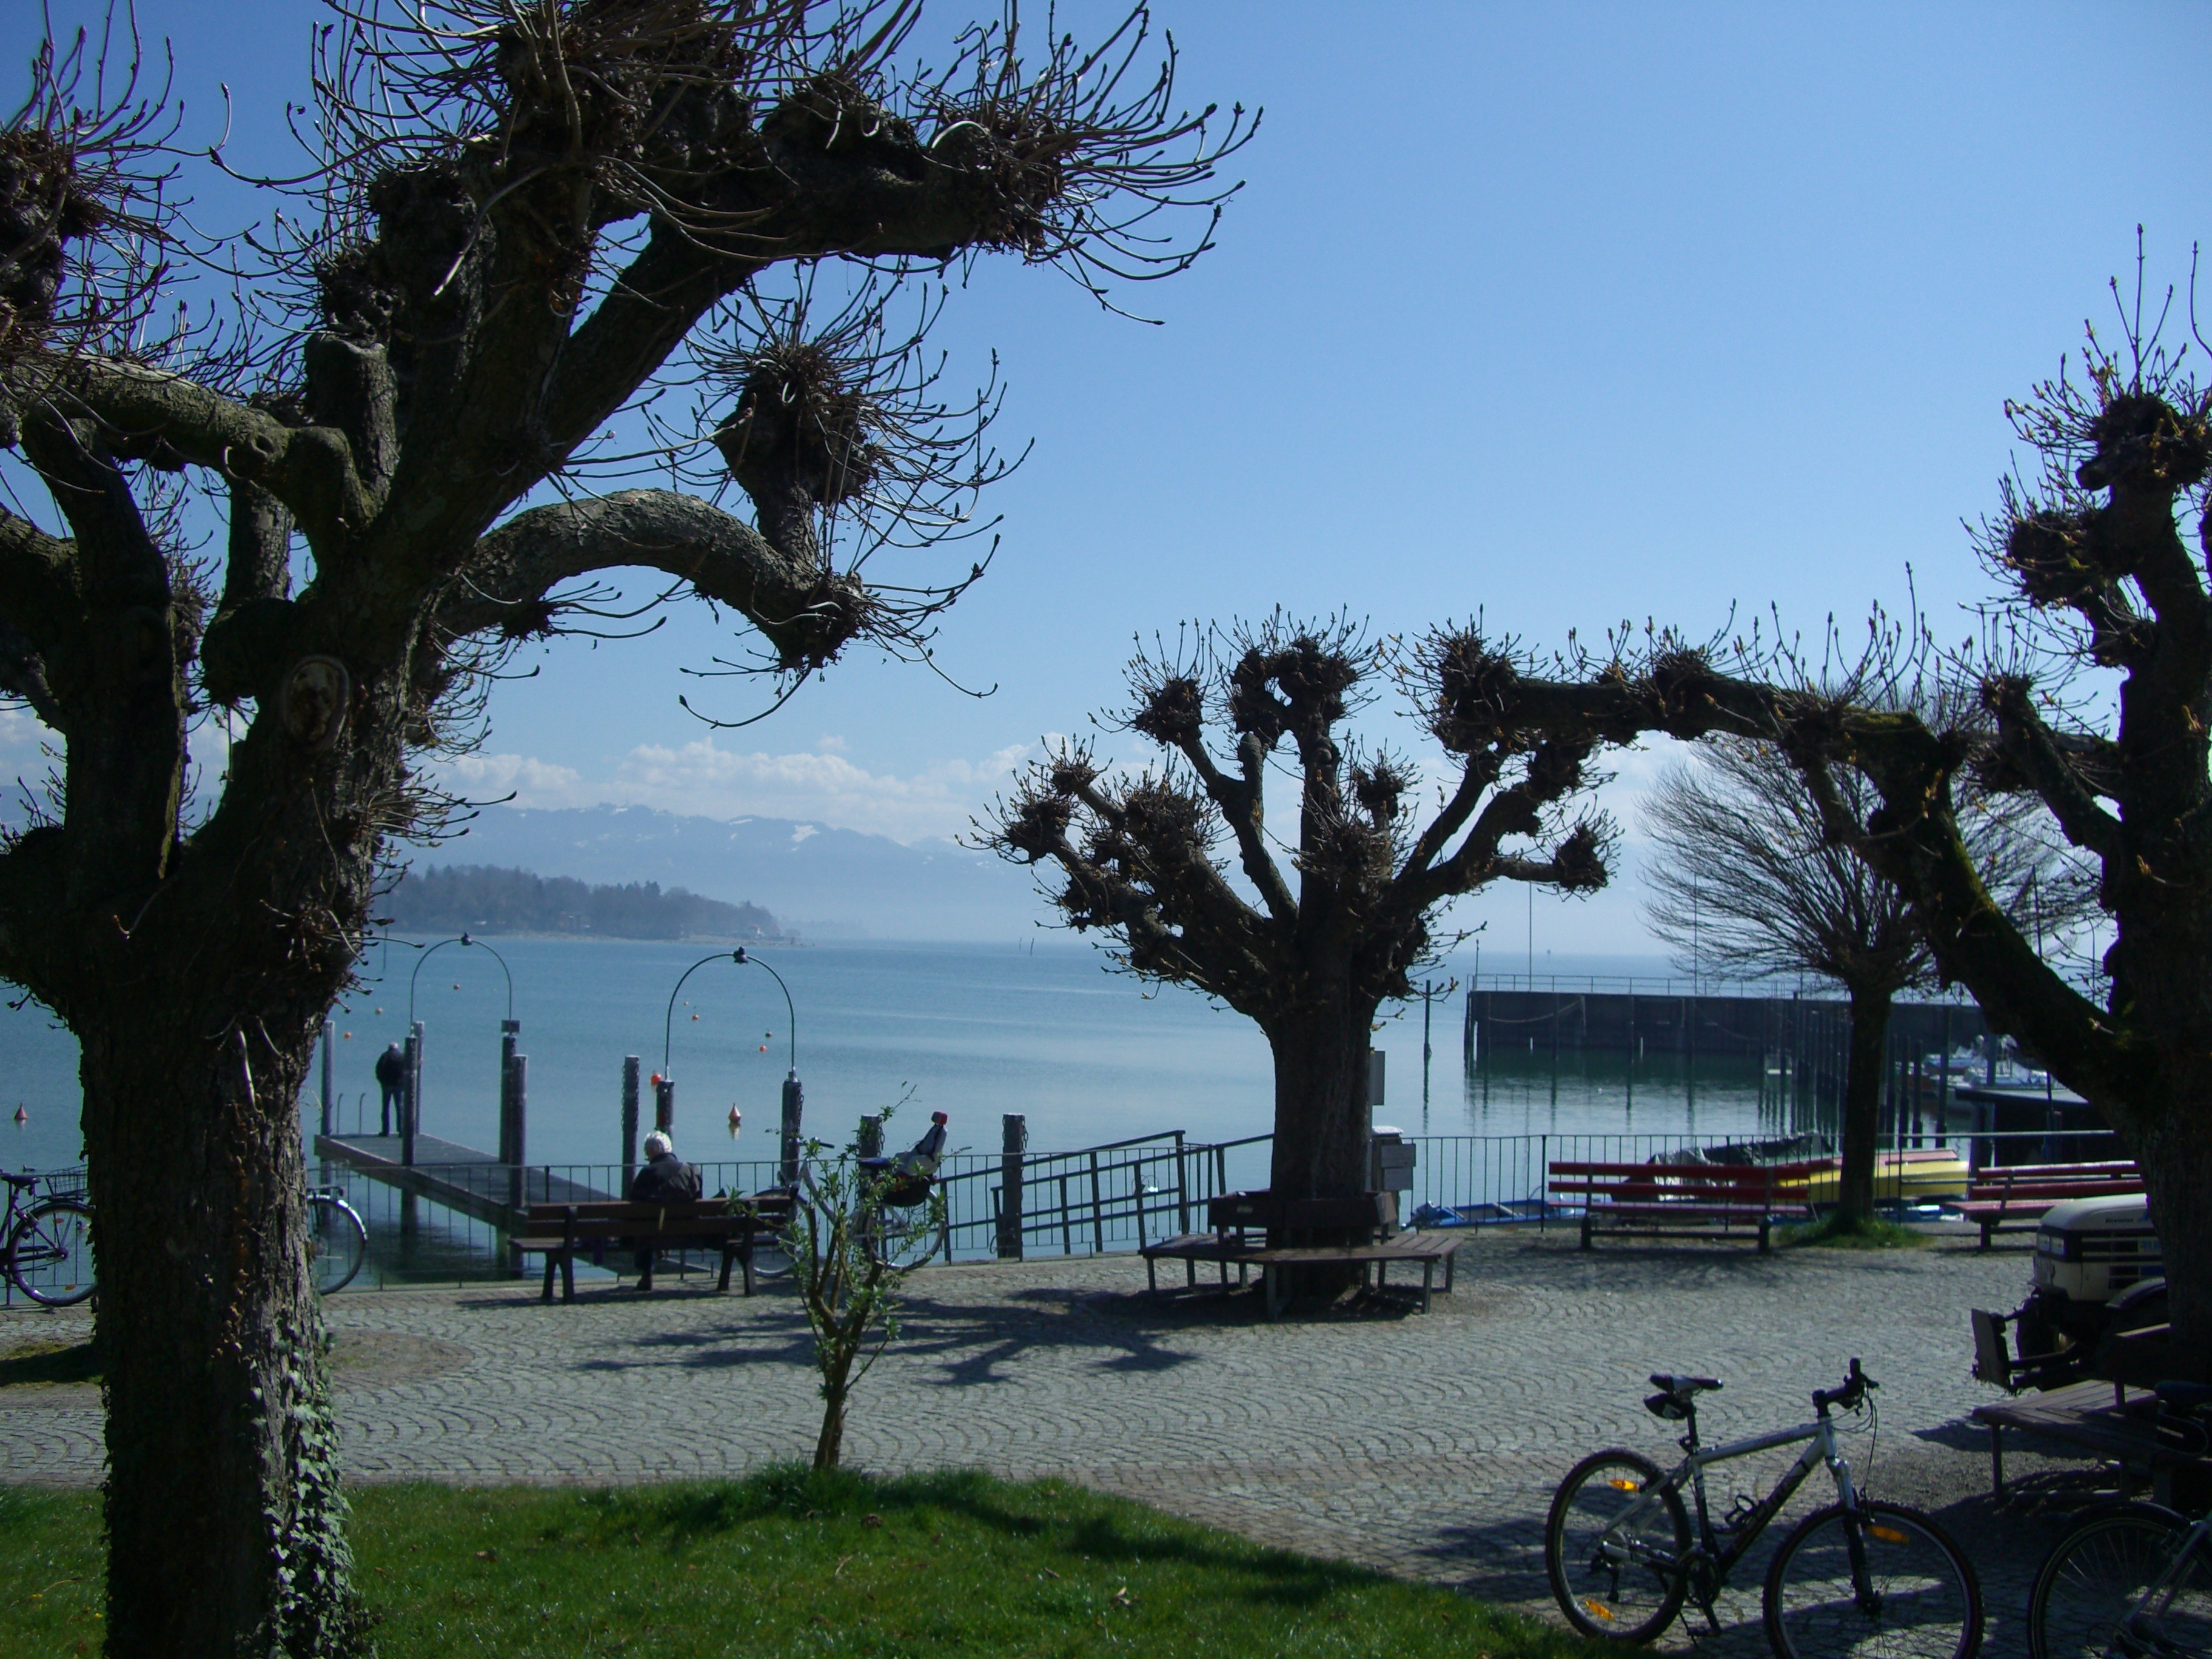
tree, winter, plant, morning, plane, evening, promenade, lake constance, kahl, mountain panorama, friedrichshafen, plane trees, woody plant, arecales, beschnitten, truncate